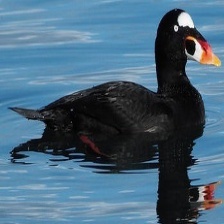
Species: SURF SCOTER
Scientific name: MELANITTA PERSPICILLATA
ImageNet parent category: drake